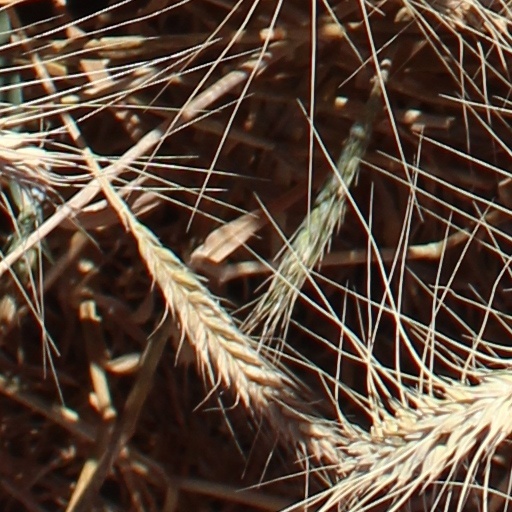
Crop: wheat